Norway–Russia border

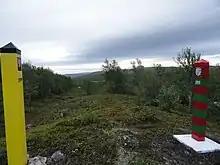
Boundary markers for Norway (yellow) and Russia (red and green) are located apart. The border runs halfway between the markers.

The border was defined as a march in a treaty in 1326 and separated which parts of the Sami could be taxed by Norway and Russia. The border line was defined by a treaty in 1826 and essentially remains the same border today. In 1920 Petsamo was ceded to Finland and the border became part of the Finland–Norway border. Petsamo was ceded to the Soviet Union in 1944 and the Norway–Soviet Union border was established. During the Cold War, the border was one of two between the North Atlantic Treaty Organization (NATO) and the Soviet Union, the other being the Soviet Union's border with Turkey. From 1991 to 1999 it was the only border between Russia and NATO. It is Norway's youngest unchanged border. Since the 1960s there has been disagreement as to the border between the two countries' EEZs, but this was resolved by a delimitation agreement in 2010.